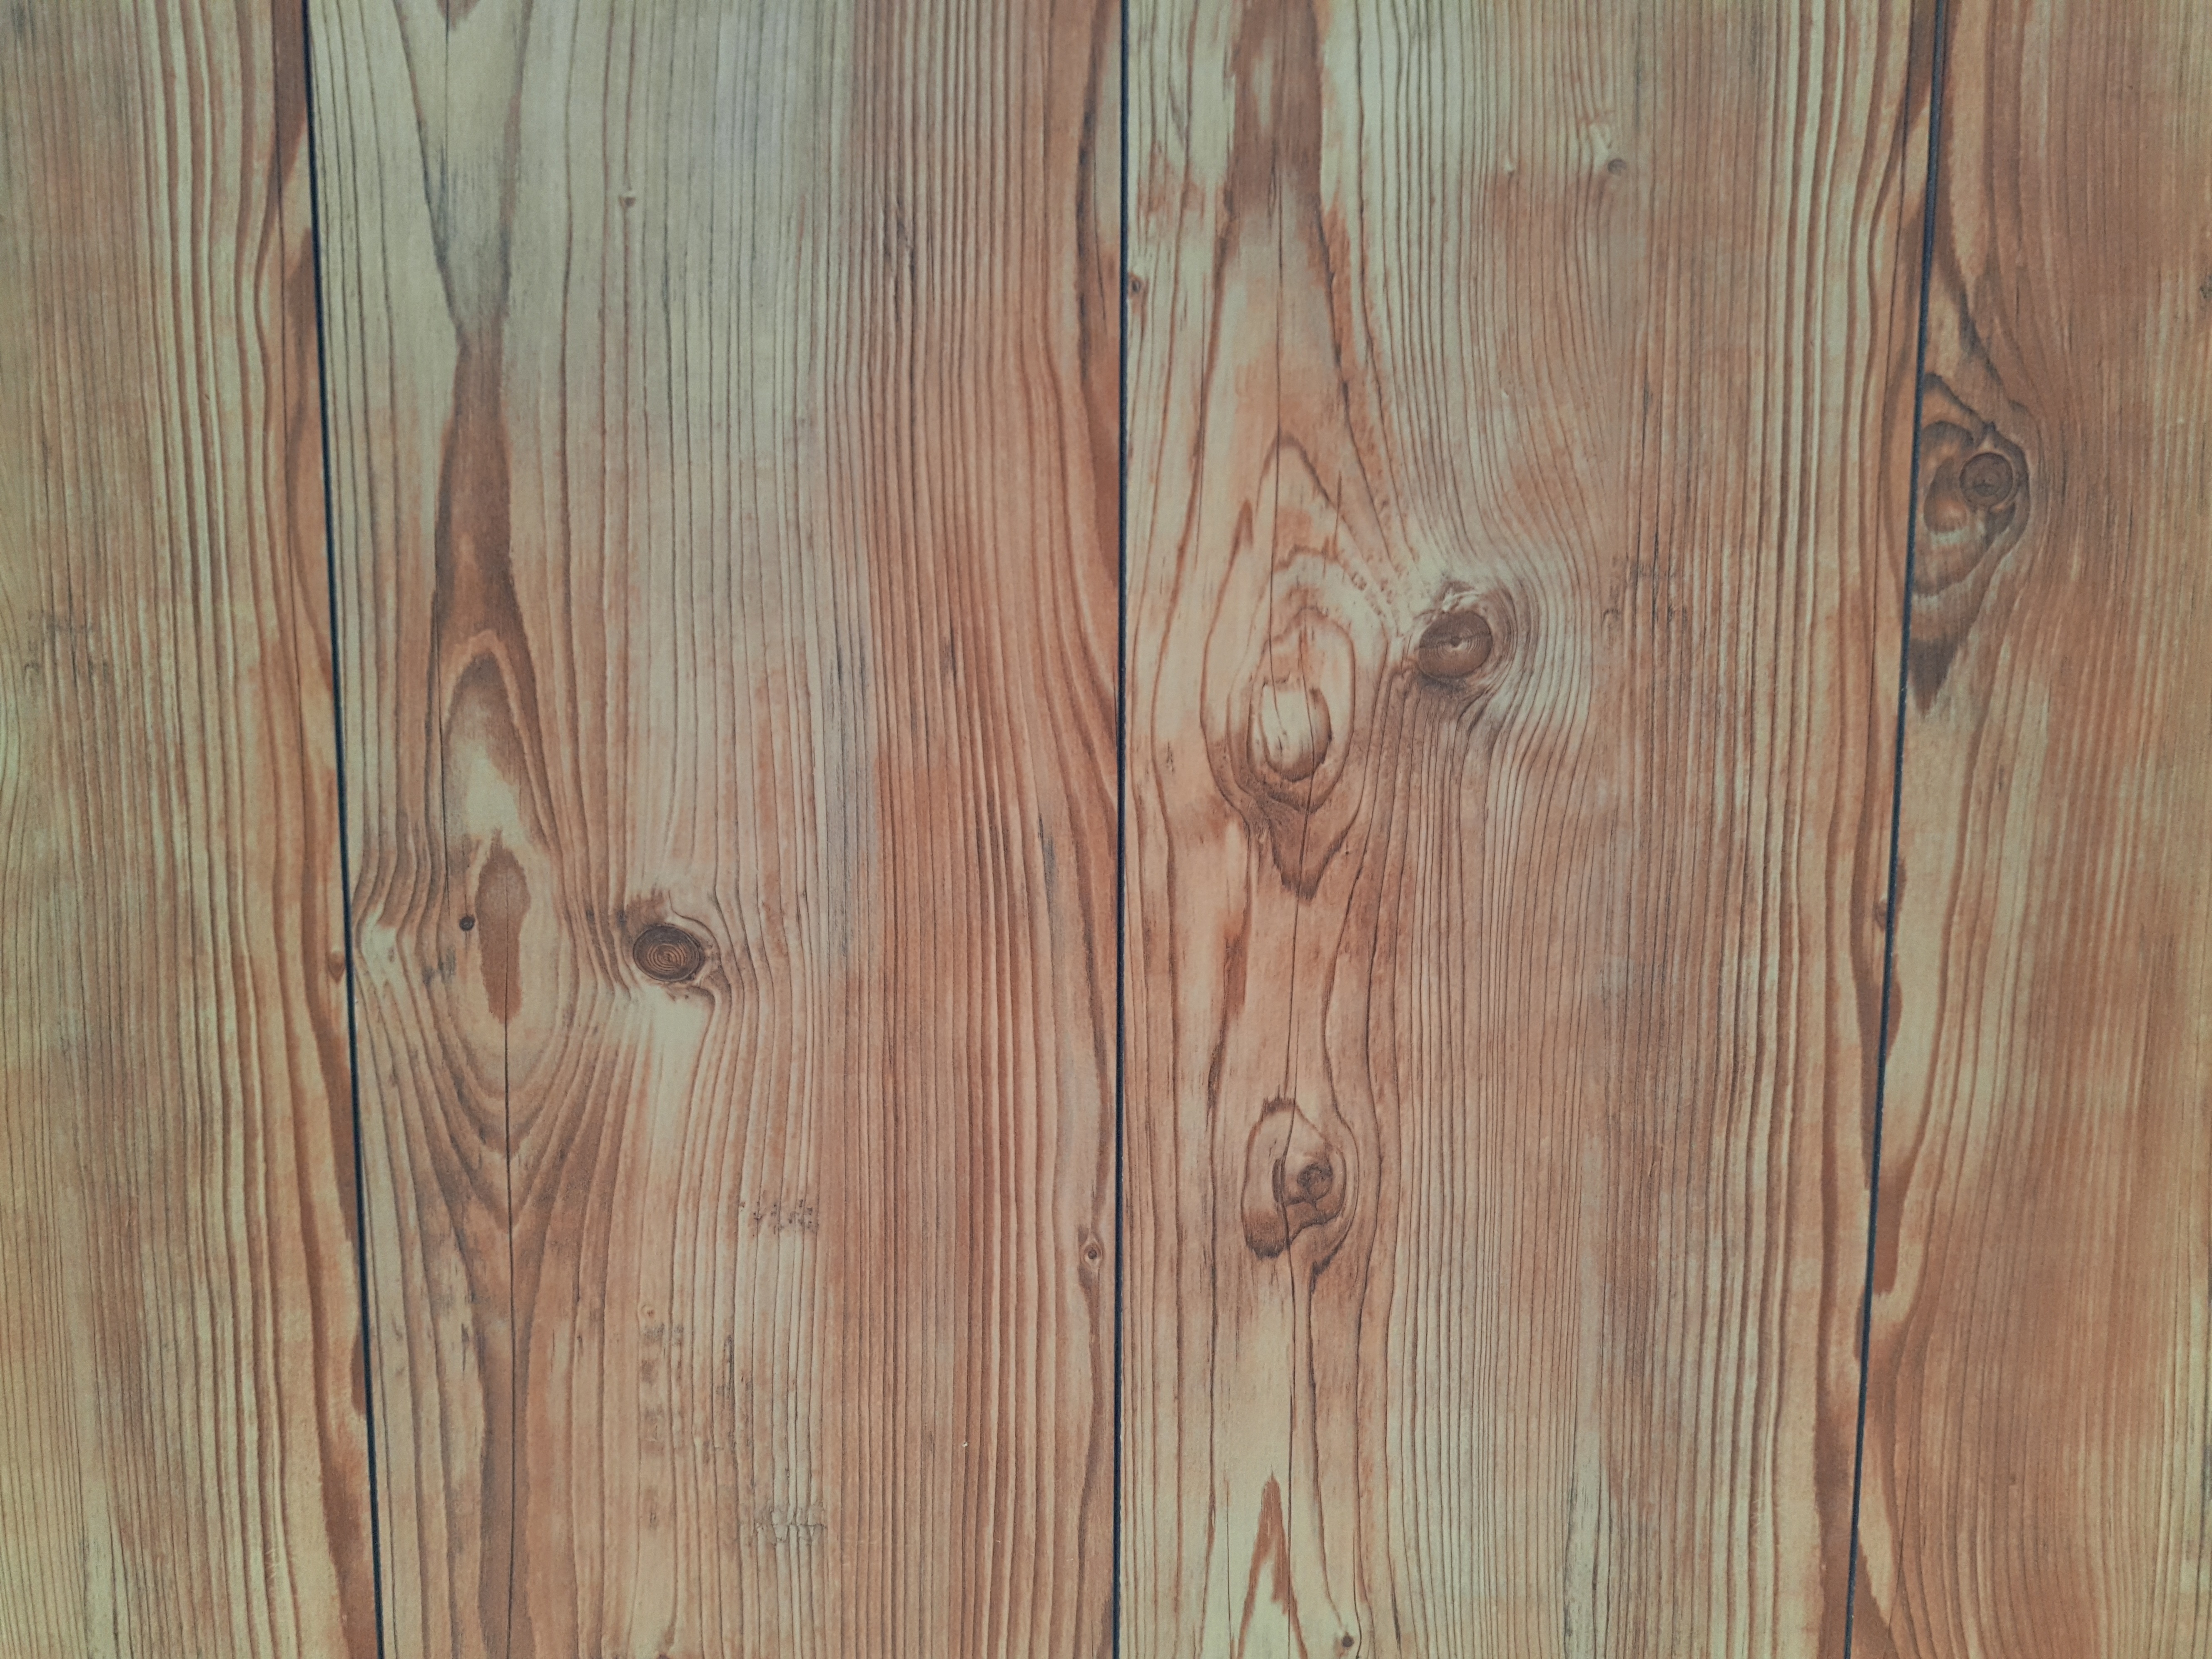
structure, wood, ground, grain, texture, floor, pattern, brown, background, hardwood, textures, flooring, wood flooring, wood texture, laminate, hardware store, laminate flooring, wood stain